Golzow (Oderbruch) station

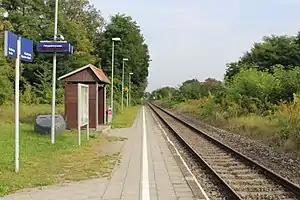
2017

Golzow (Oderbruch) station is a railway station in the municipality of Golzow (Oderbruch), located in the Märkisch-Oderland district in Brandenburg, Germany.